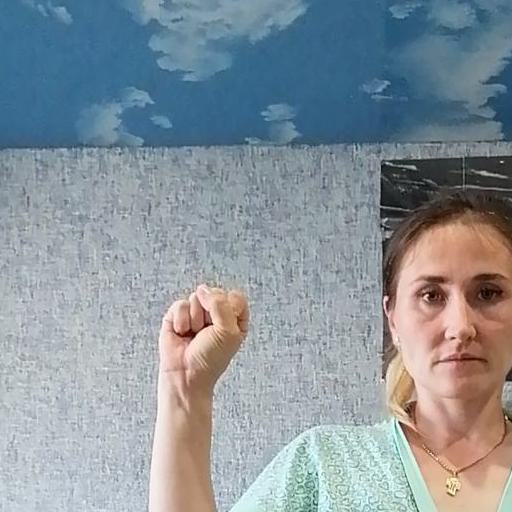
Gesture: fist